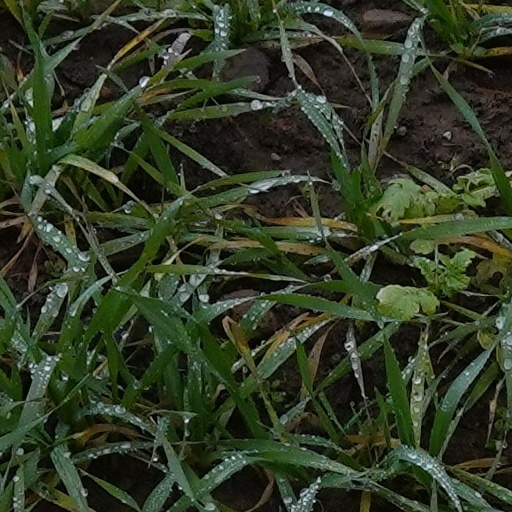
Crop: wheat